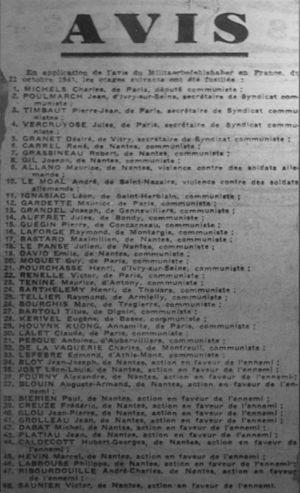
Exposition métro Guy Môquet, Paris. Avis d'exécution d'otages par les nazis le 22 octobre 1941 paru dans le journal «